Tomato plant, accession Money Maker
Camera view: bottom (45 deg); turntable rotation: 270 degrees
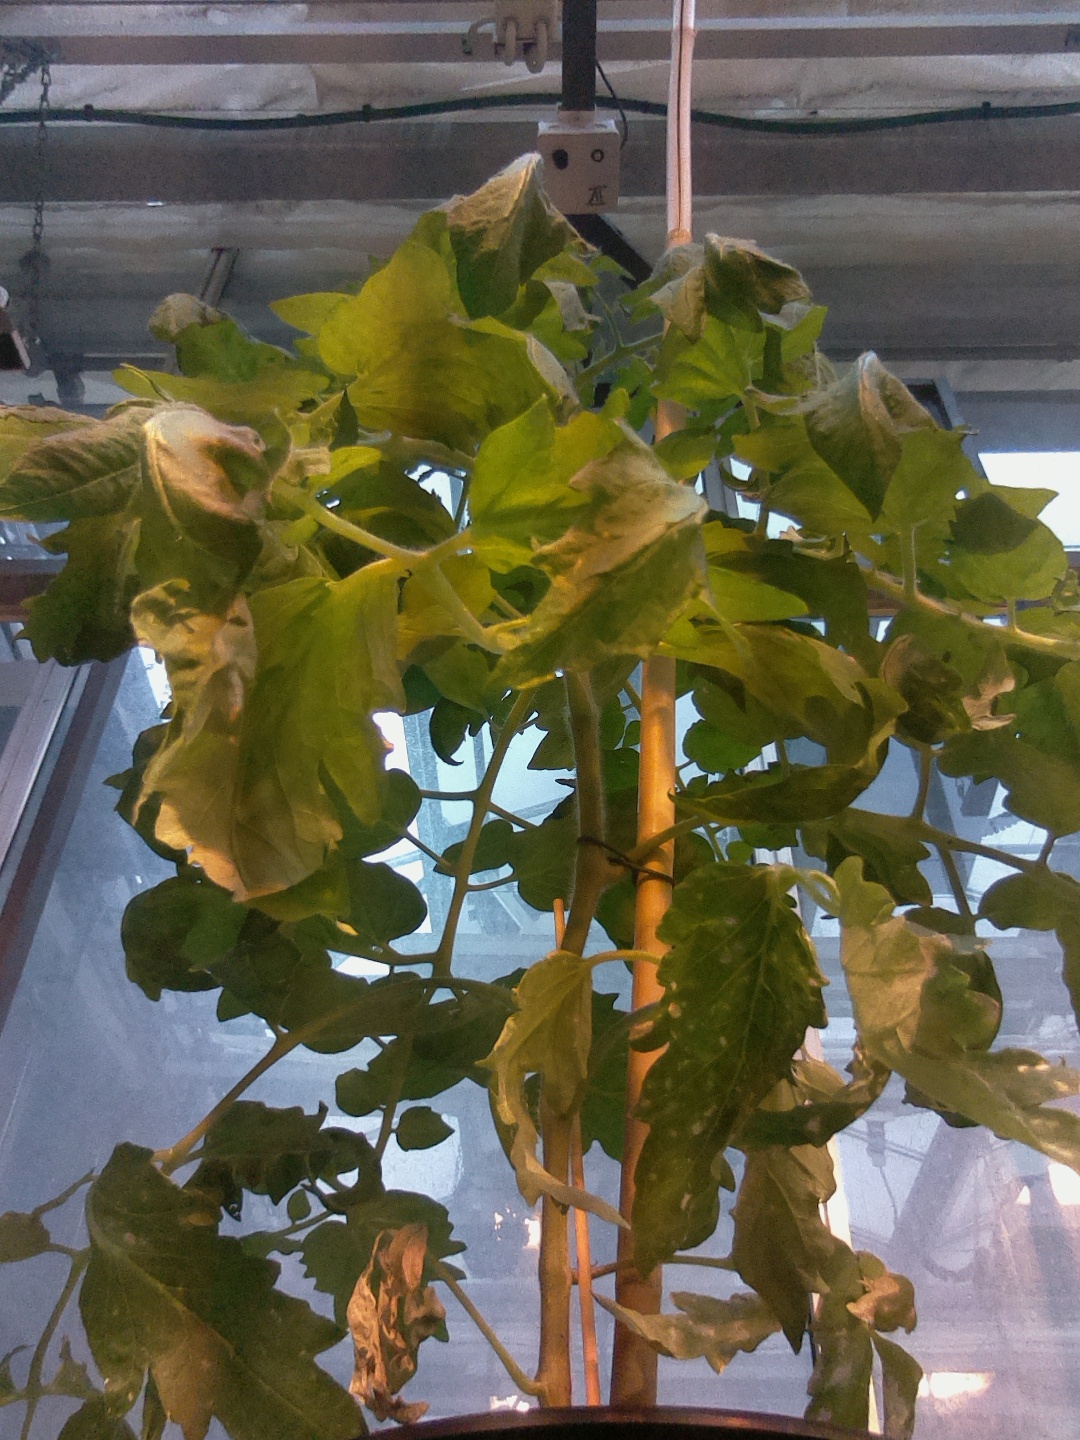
BBCH growth stage 65: Full flowering, 50%-60% of flowers open, first petals falling